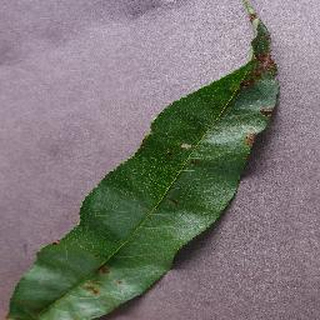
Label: peach_bacterial_spot